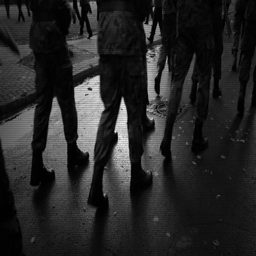
group of soldiers walking down the street